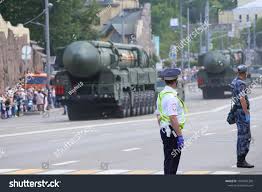
Label: Air Defense